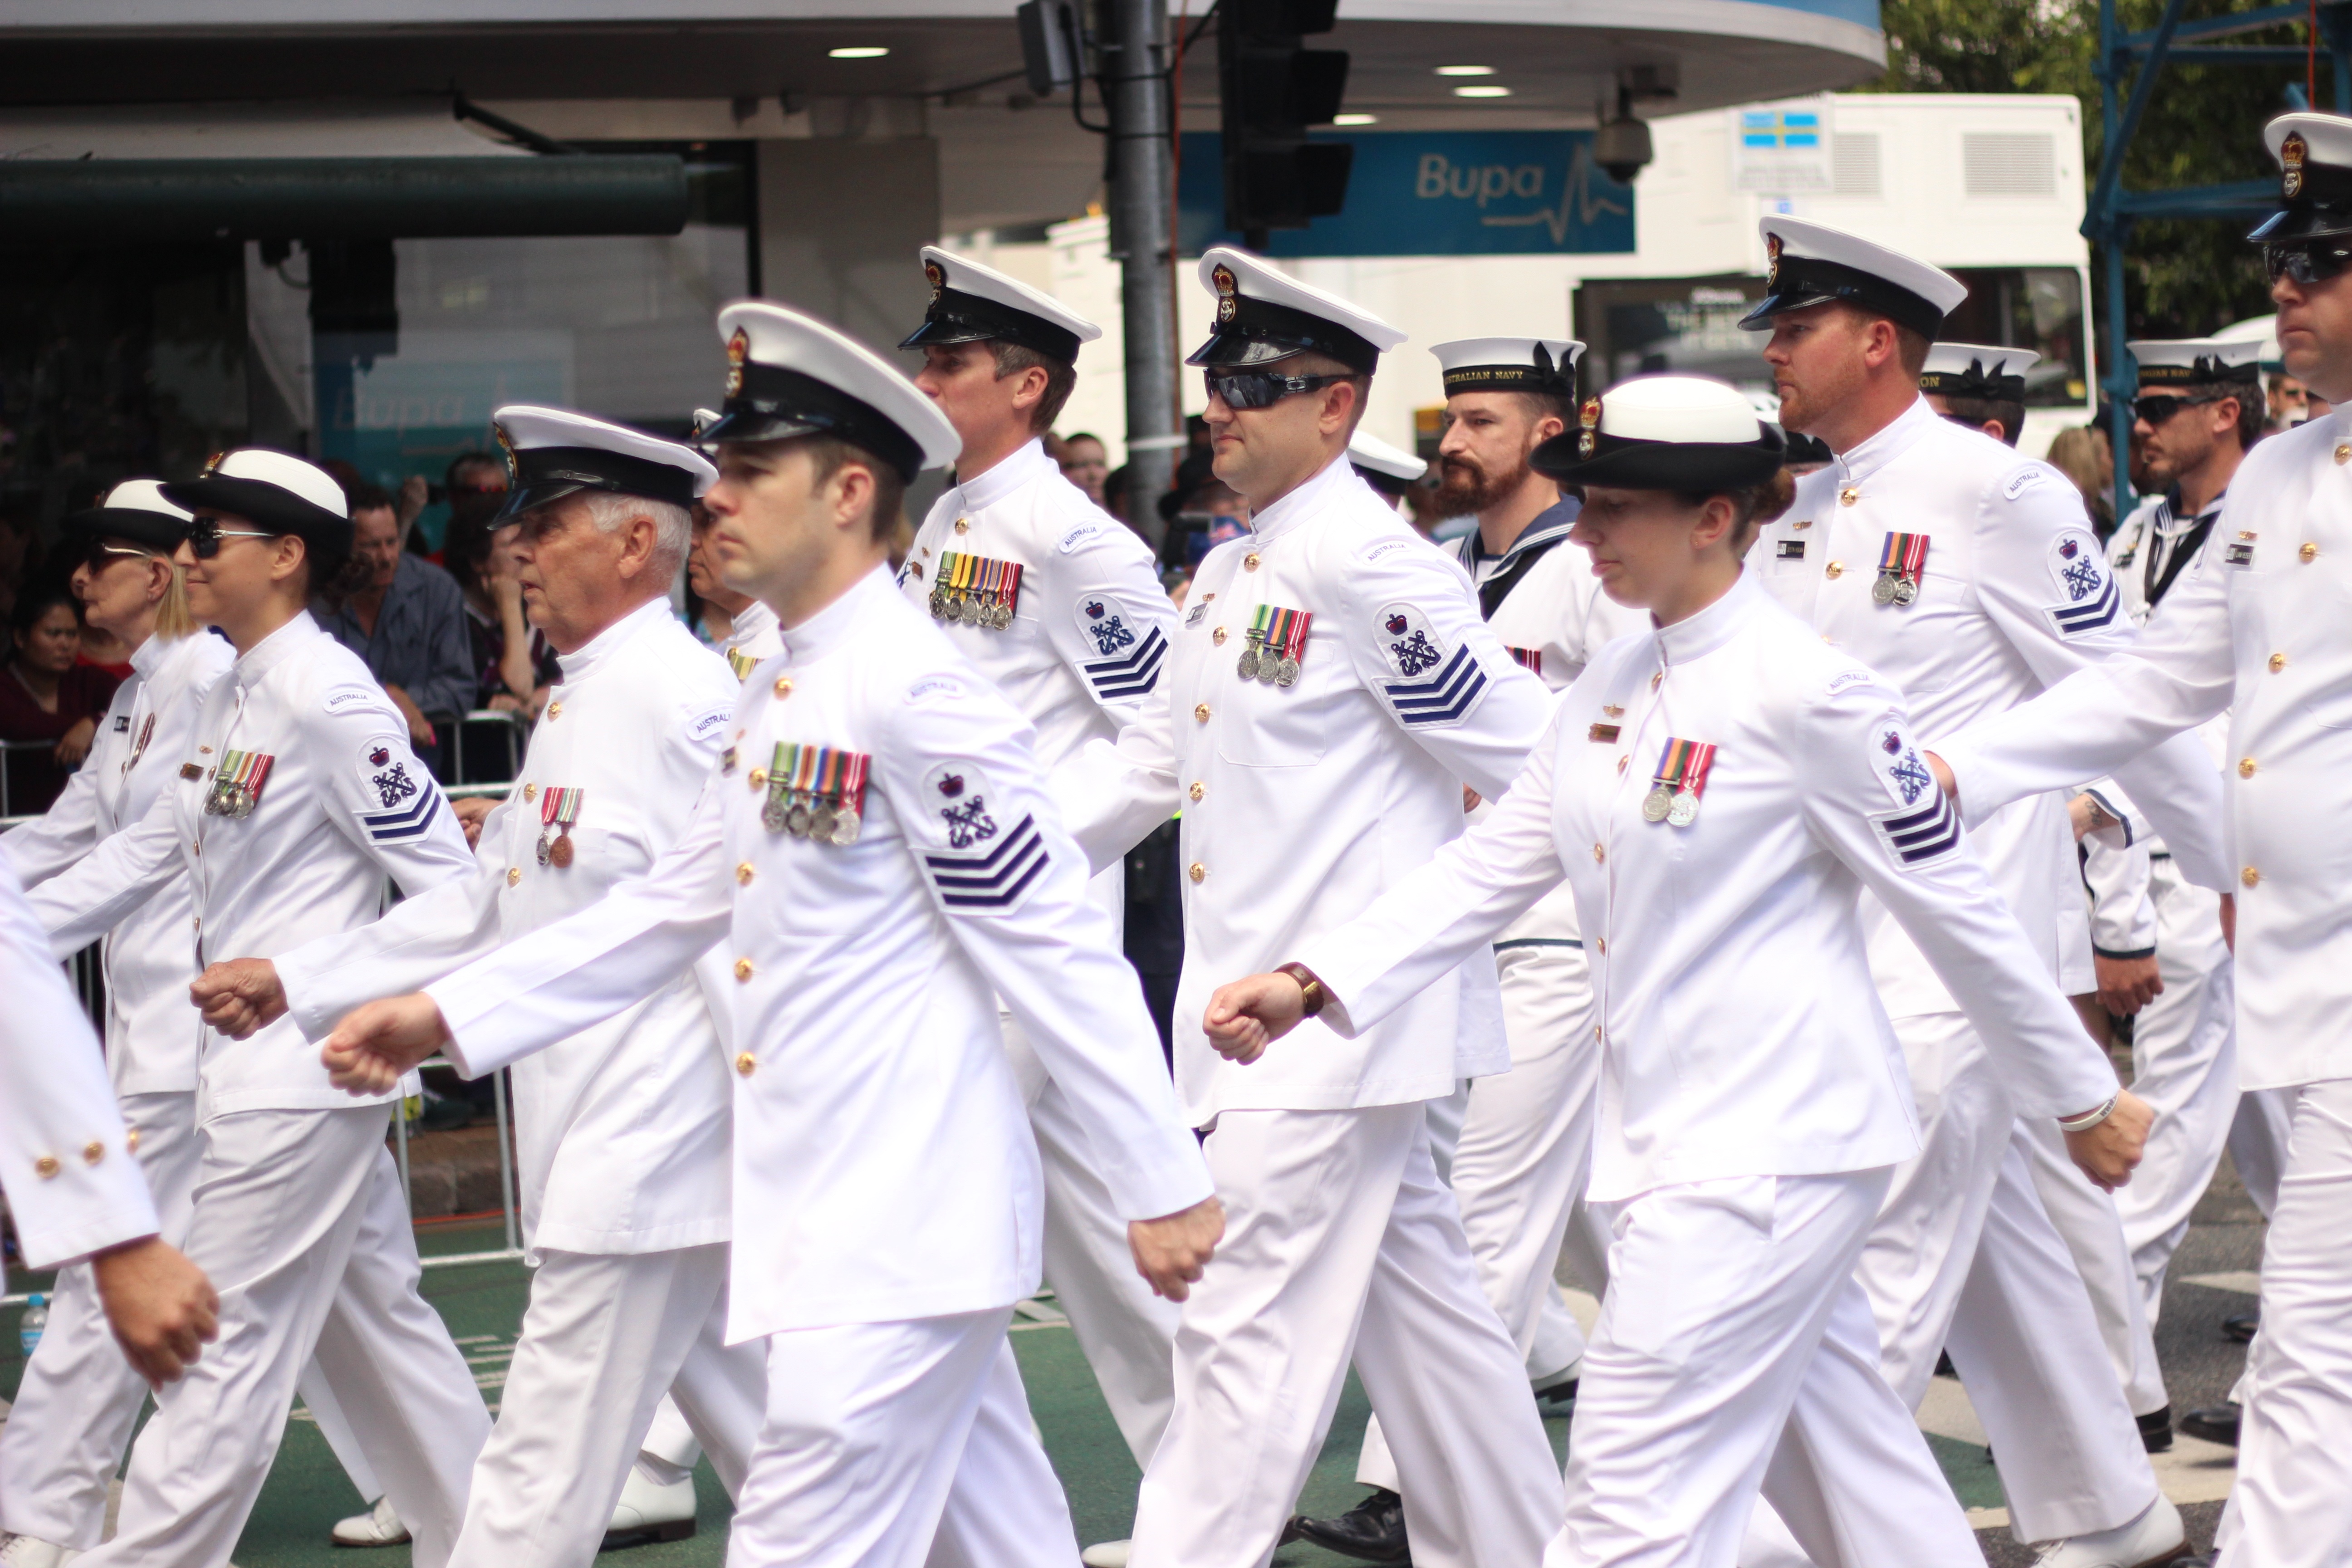
military, parade, team, uniform, navy, officer, marching, staff, team sport, public event, naval officer